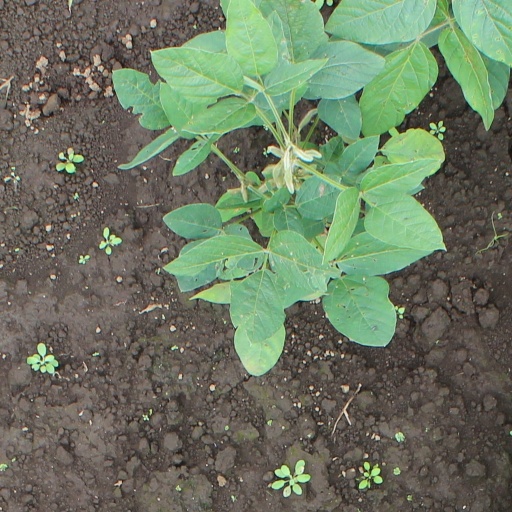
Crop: soybean